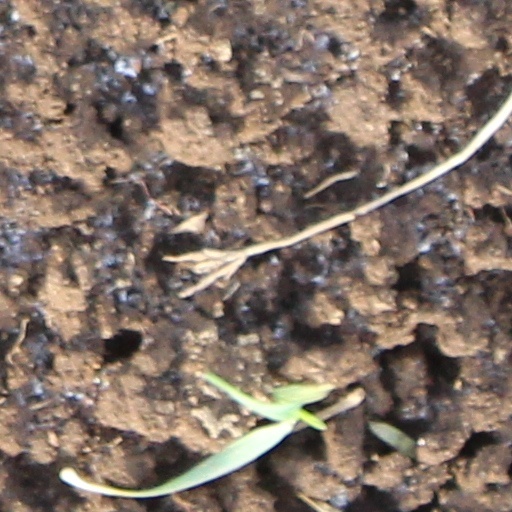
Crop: wheat